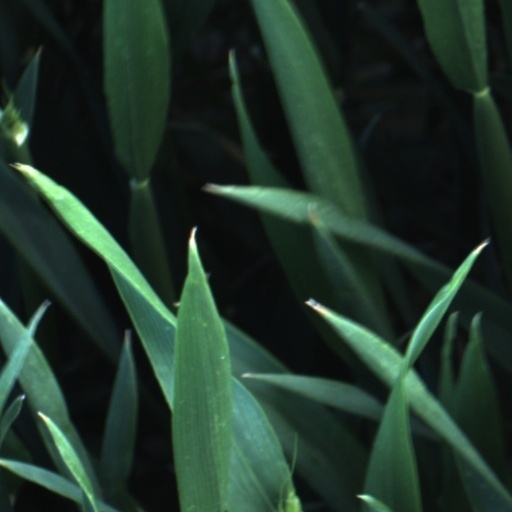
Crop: wheat